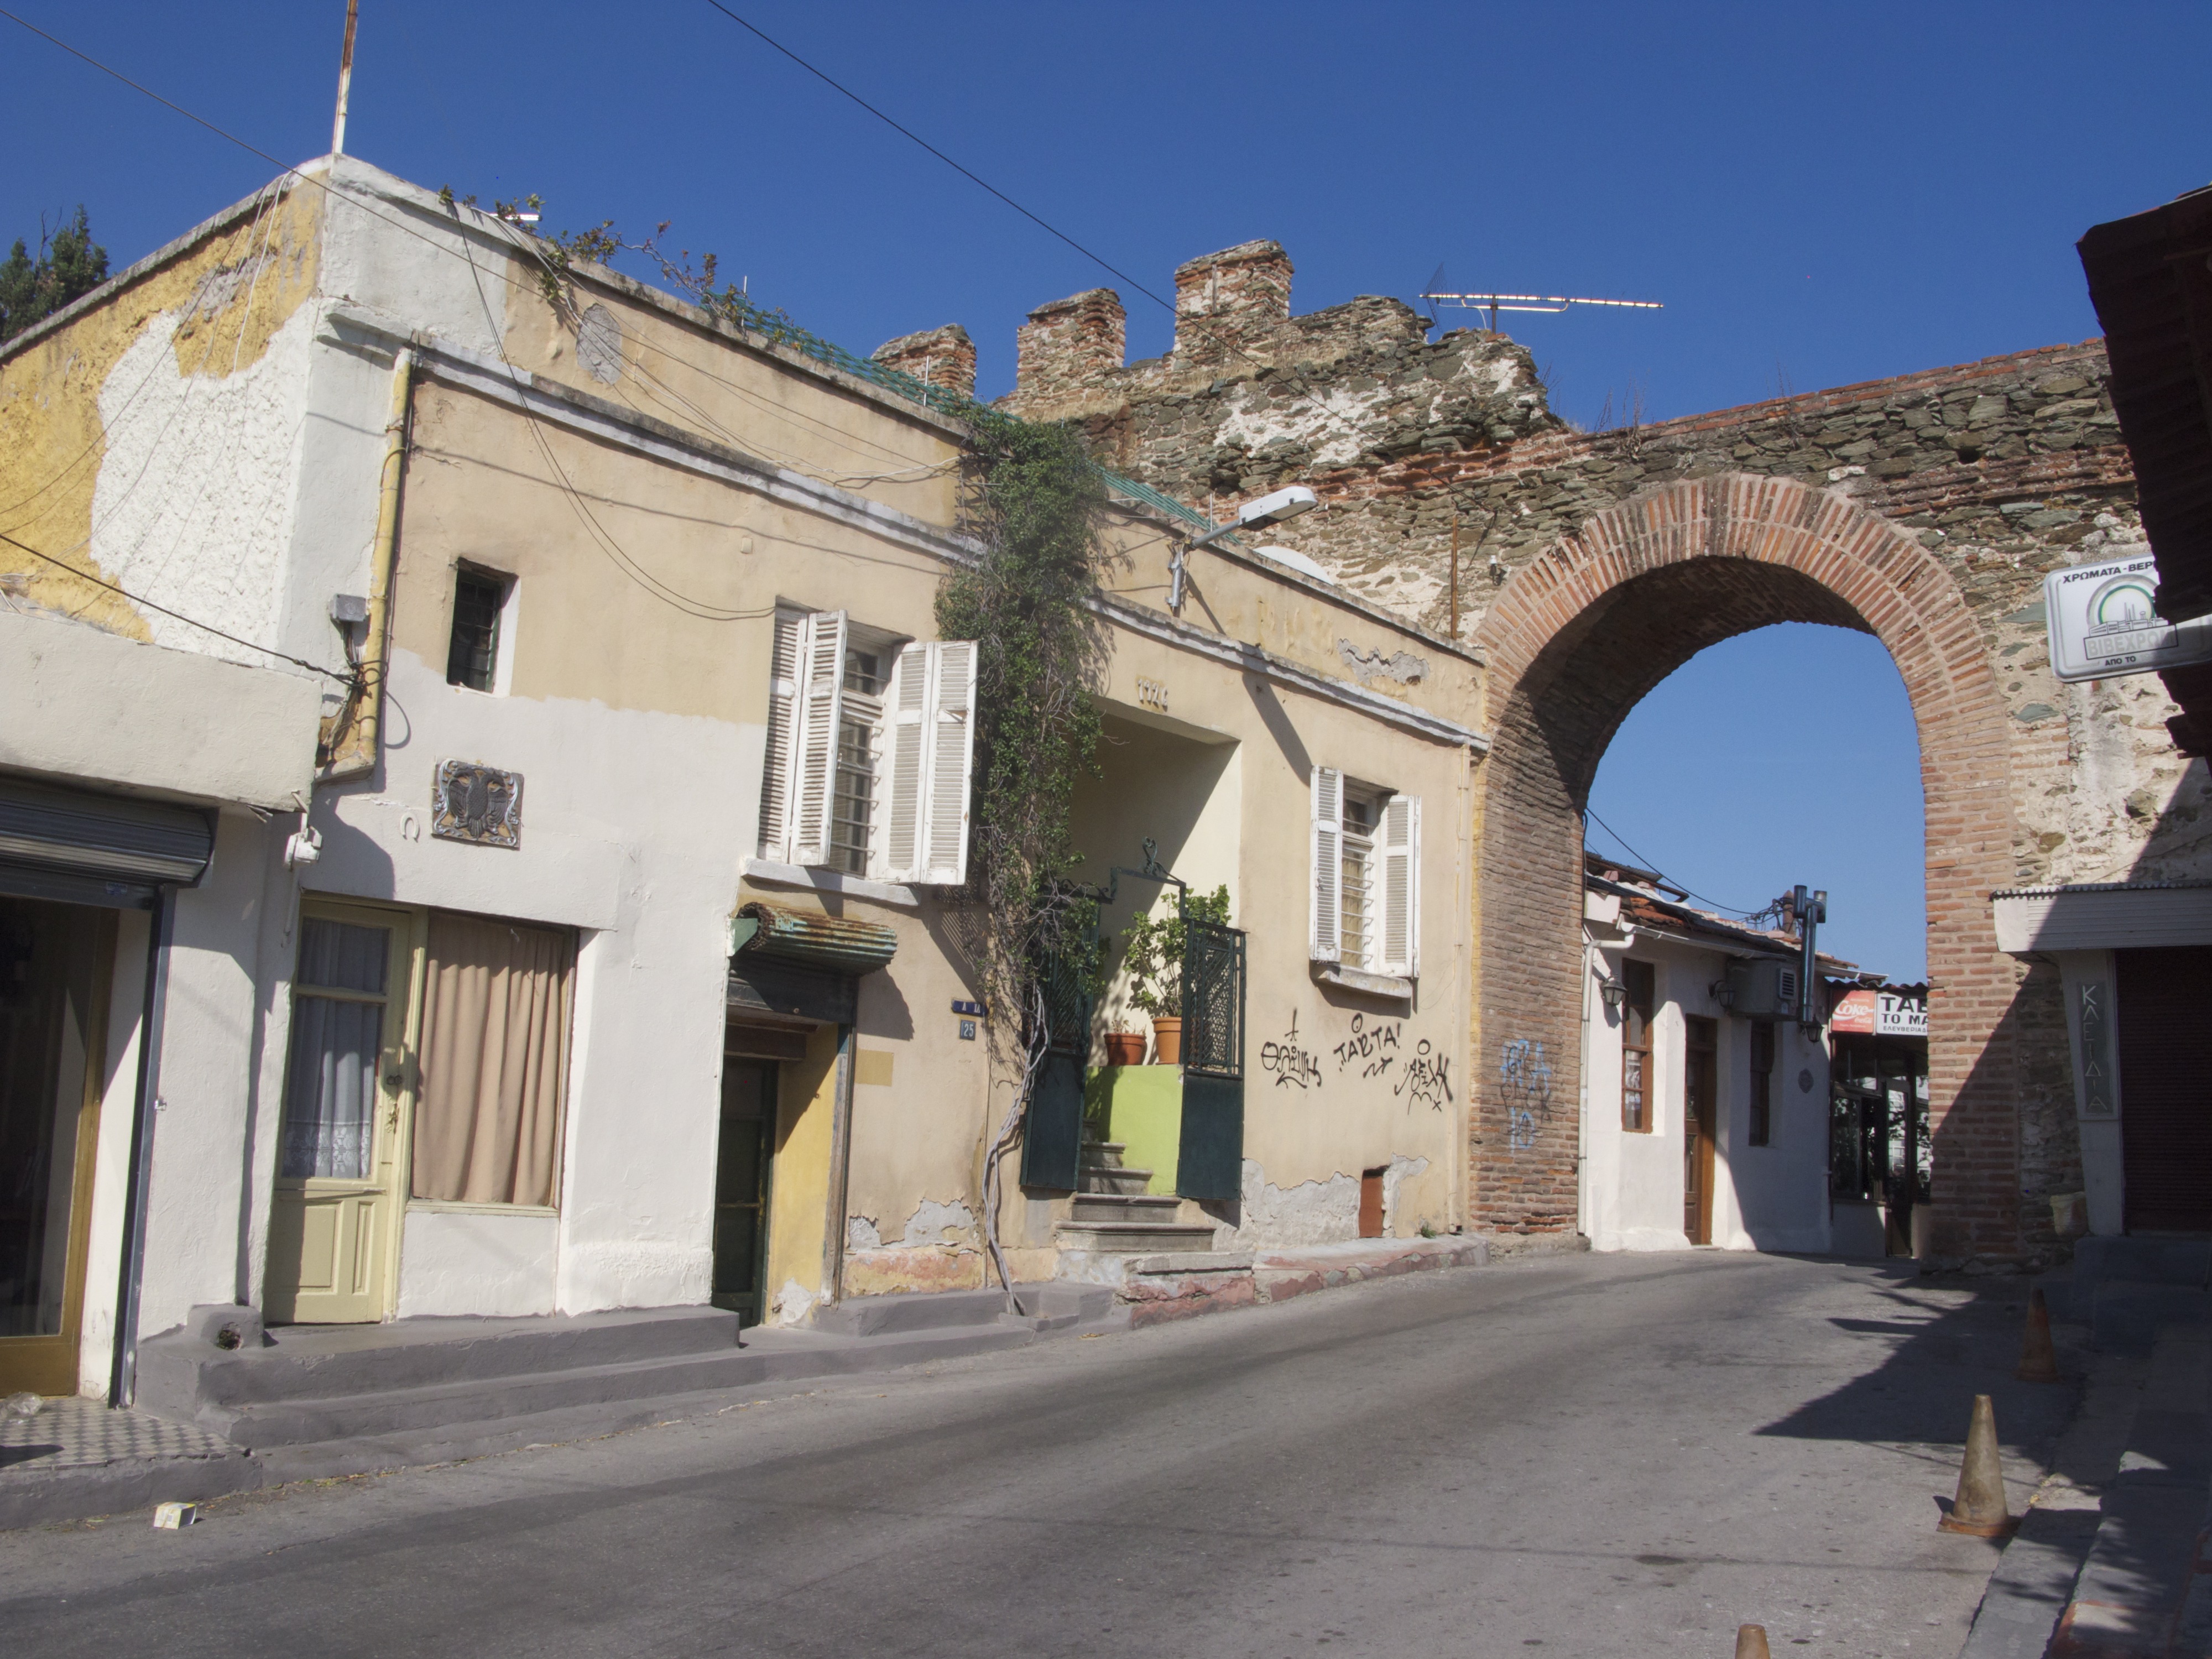
architecture, structure, street, house, town, building, old, city, arch, facade, exterior, historic, design, architectural, thessaloniki, neighbourhood, architecture design, ancient history, human settlement